List of compositions by Carl Maria von Weber

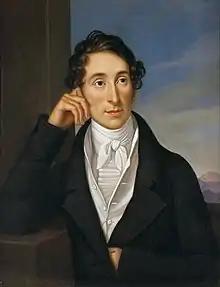
Carl Maria von Weber in 1821

The following is a complete list of compositions by Carl Maria von Weber in order of both opus number and catalogue number. A complete chronological catalogue of Weber's works was compiled by Friedrich Wilhelm Jähns and published in 1871. Catalogue numbers are indicated by a preceding "J."